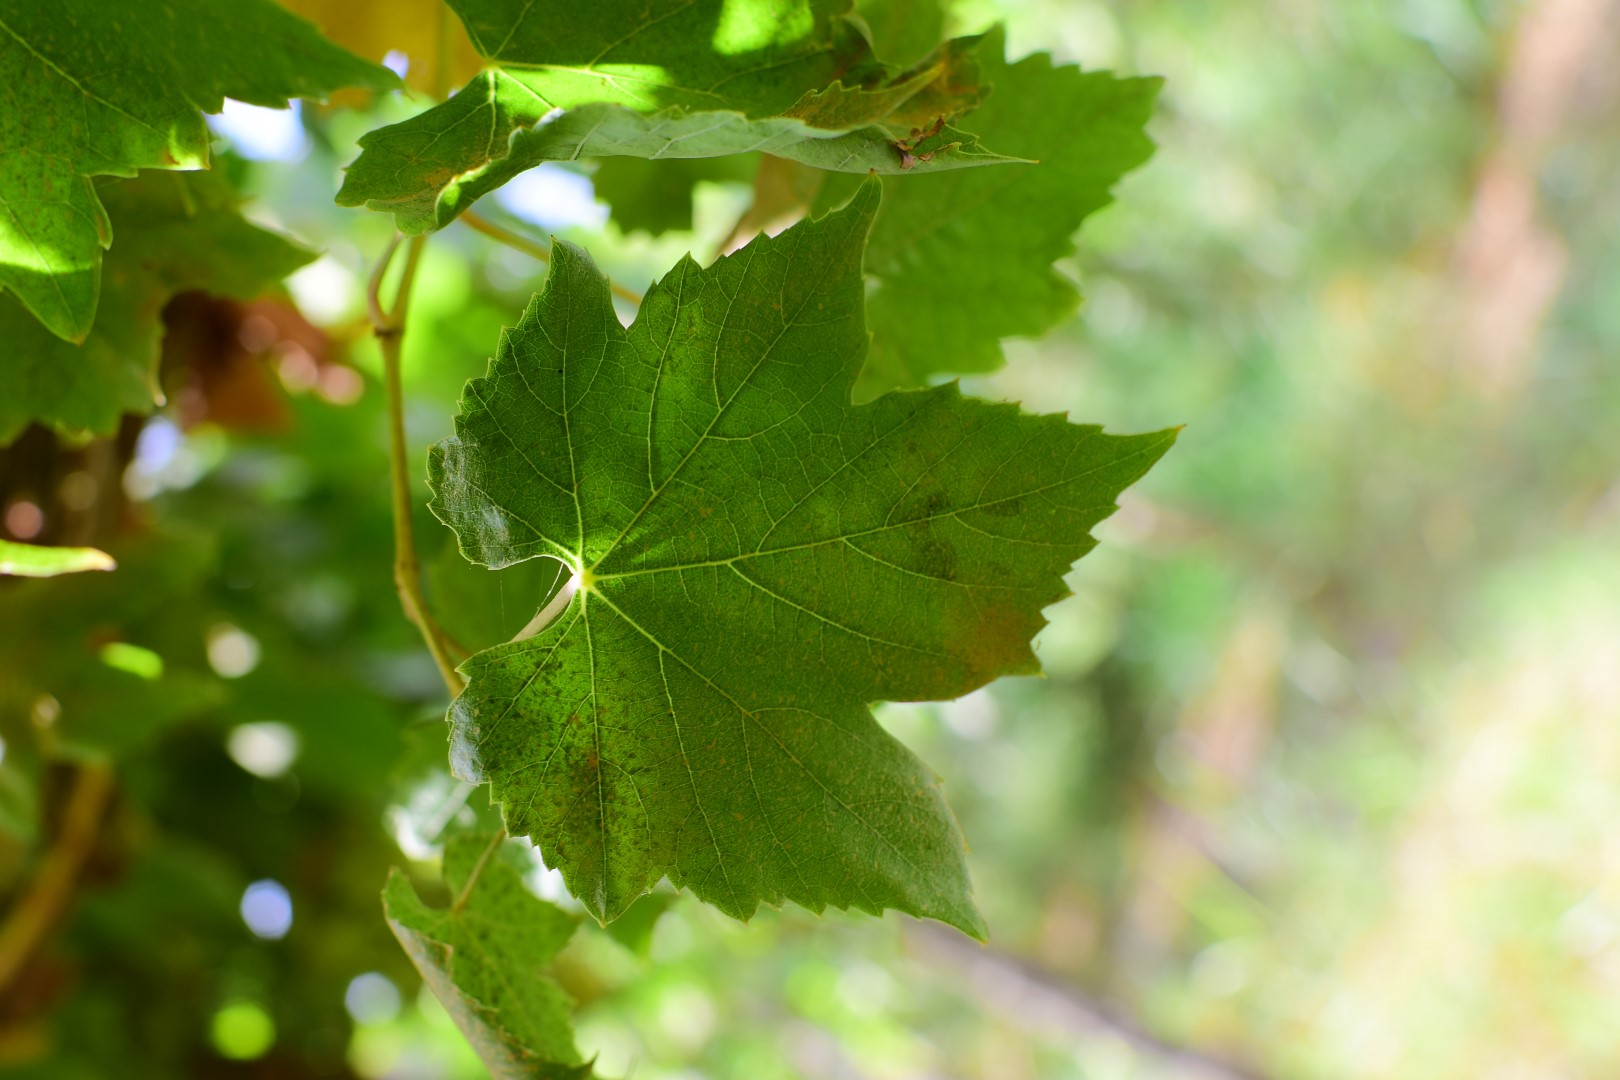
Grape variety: Thompson Seedless